Vladimir Selivyorstov

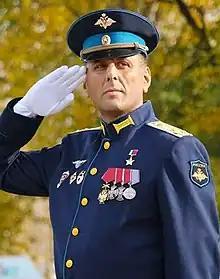

Vladimir Vyacheslavovich Selivyorstov (born 1 August 1973) is a Russian Airborne Forces major general who served as commander of the 106th Guards Airborne Division between 2021 and 2023. He received the award Hero of the Russian Federation in 2014.